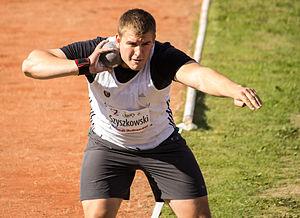
Jakub Szyszkowski est un athlète polonais, spécialiste du lancer du poids.